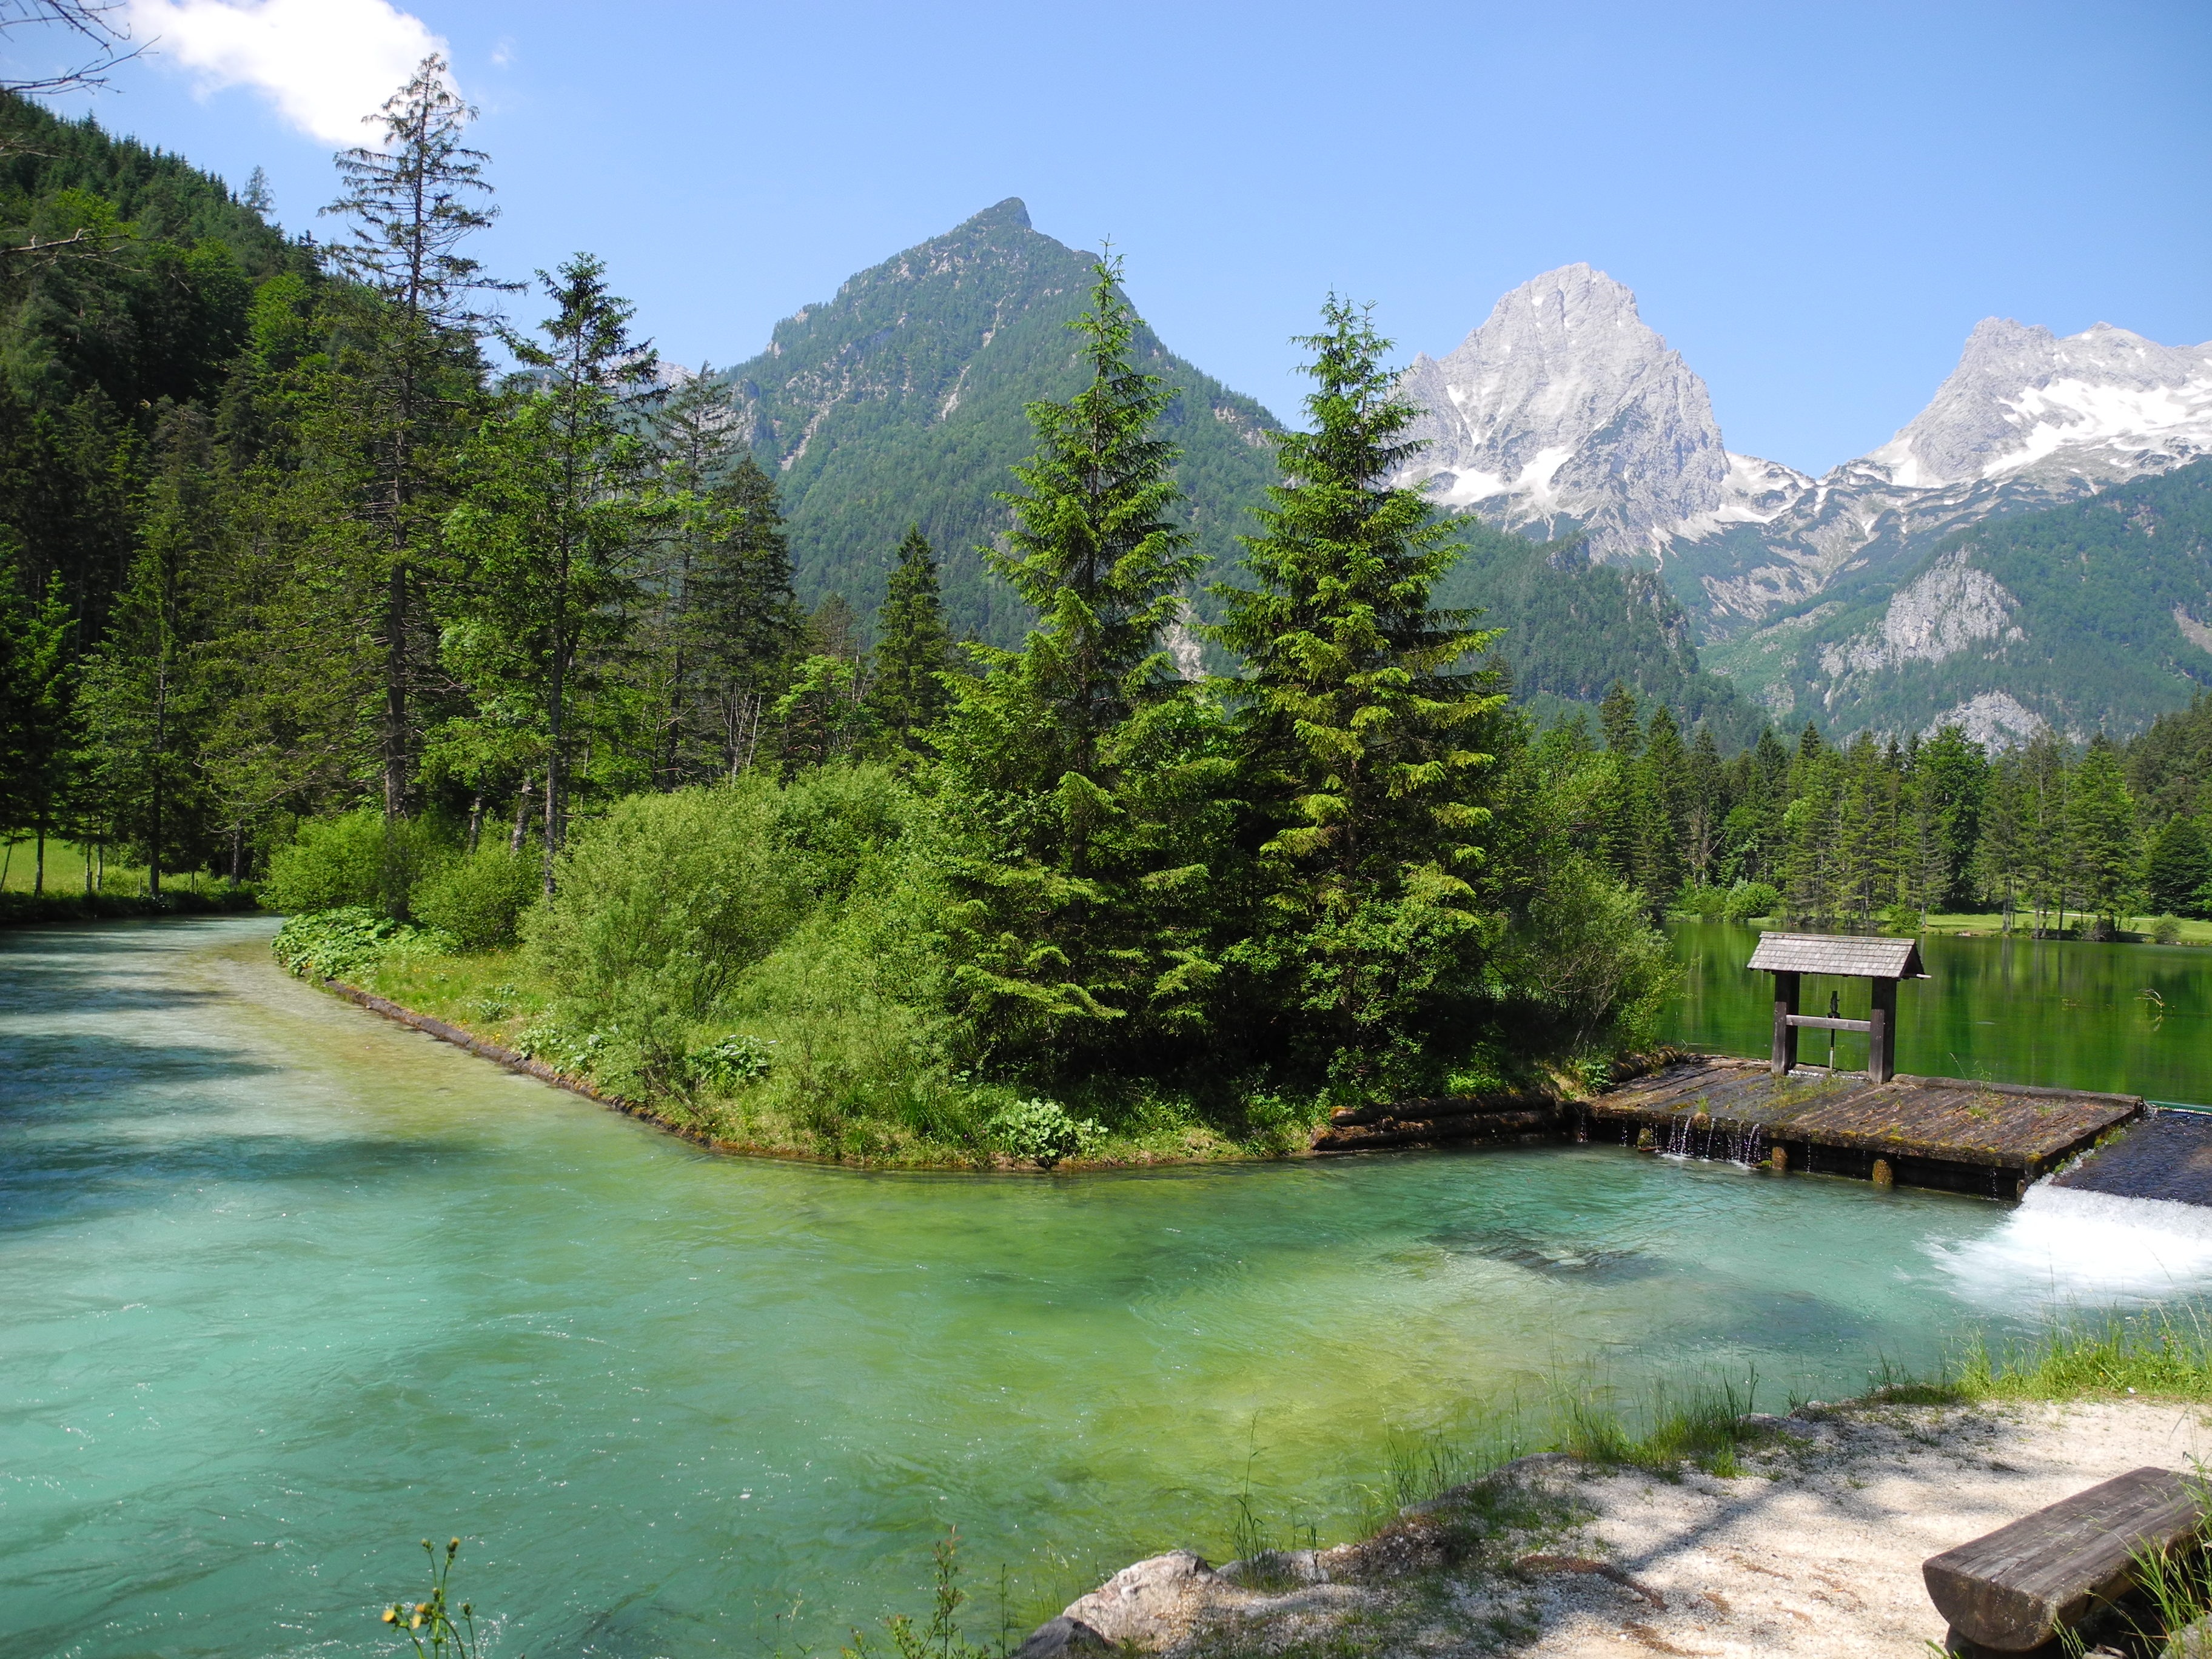
water, nature, rock, wilderness, mountain, sky, lake, river, valley, mountain range, panorama, stream, alpine, reservoir, national park, body of water, mountains, alps, ecosystem, landform, mountainous landforms